Brooklyn borough presidency of Eric Adams

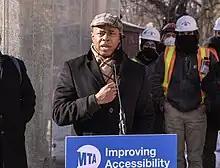
Adams at an Metropolitan Transportation Authority press conference in 2020

Adams, in February 2020, announced that he would create a task force to look into mass transit upgrades to the Utica Avenue corridor.